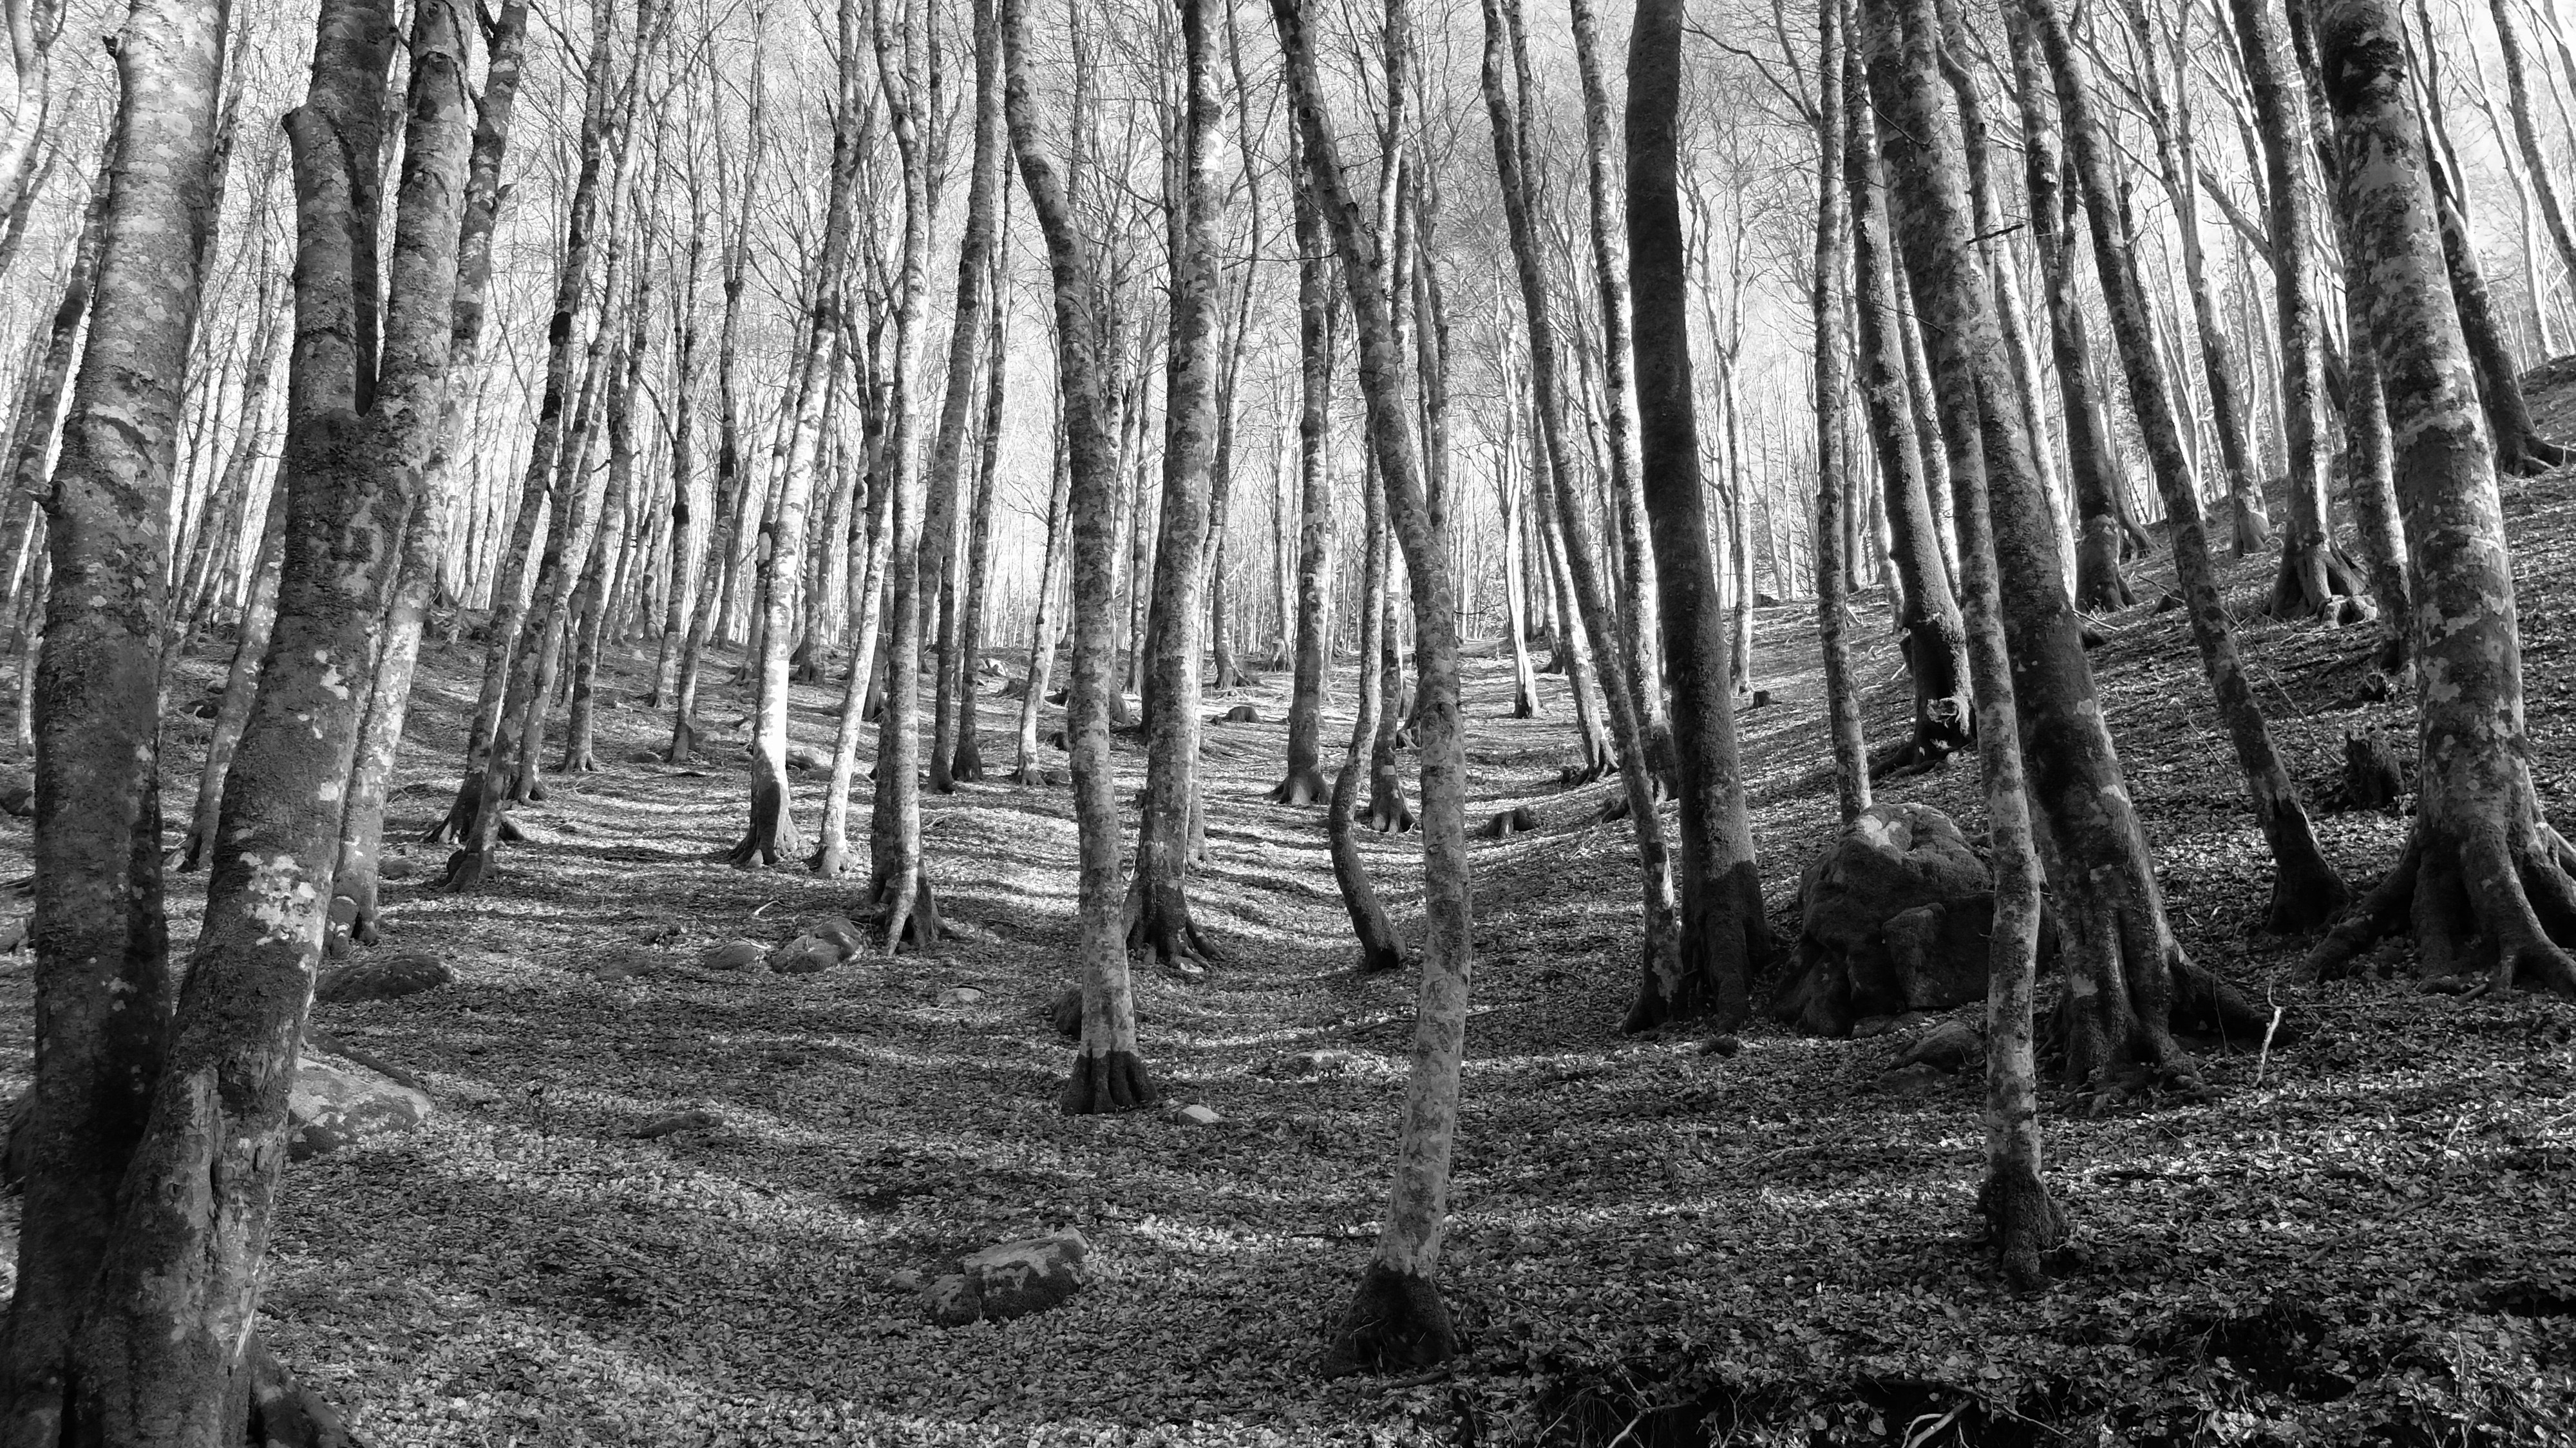
landscape, tree, nature, forest, swamp, wilderness, branch, mountain, black and white, plant, wood, trail, sunlight, leaf, trunk, monochrome, season, tree trunk, trees, wetland, grove, woodland, habitat, autumn woods, ecosystem, beech, monochrome photography, natural environment, geographical feature, plant stem, woody plant, temperate coniferous forest